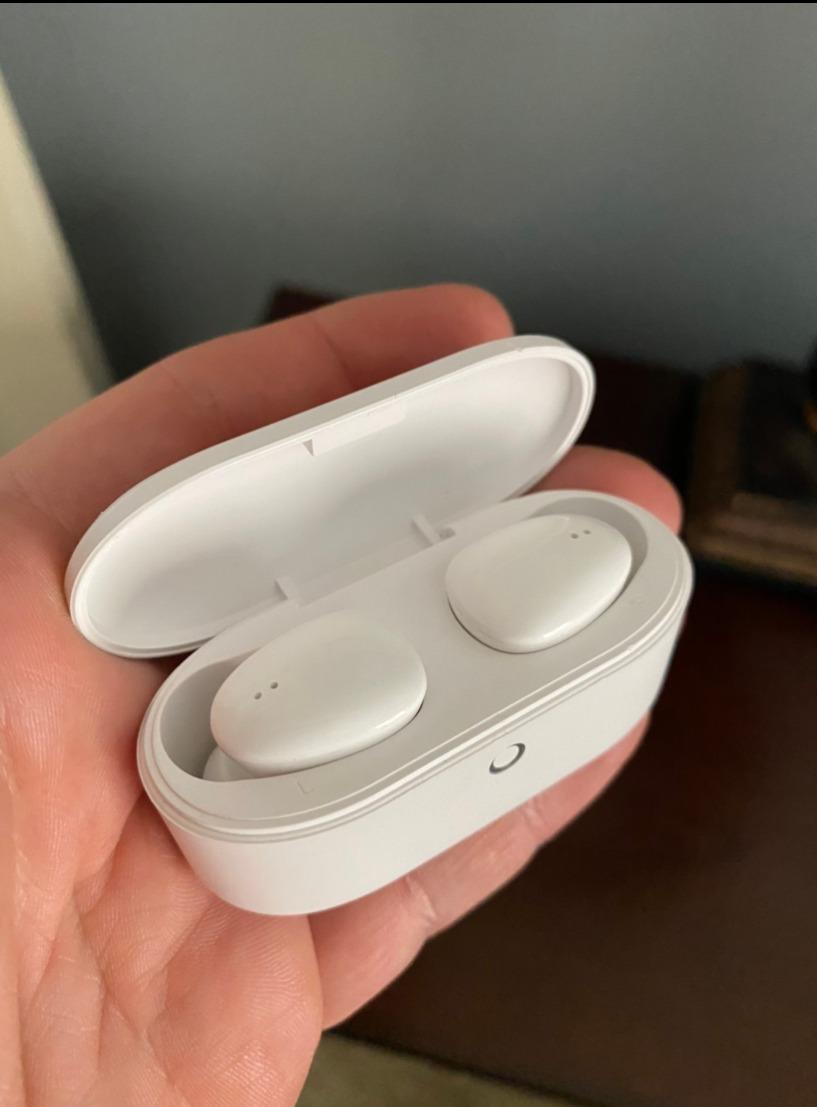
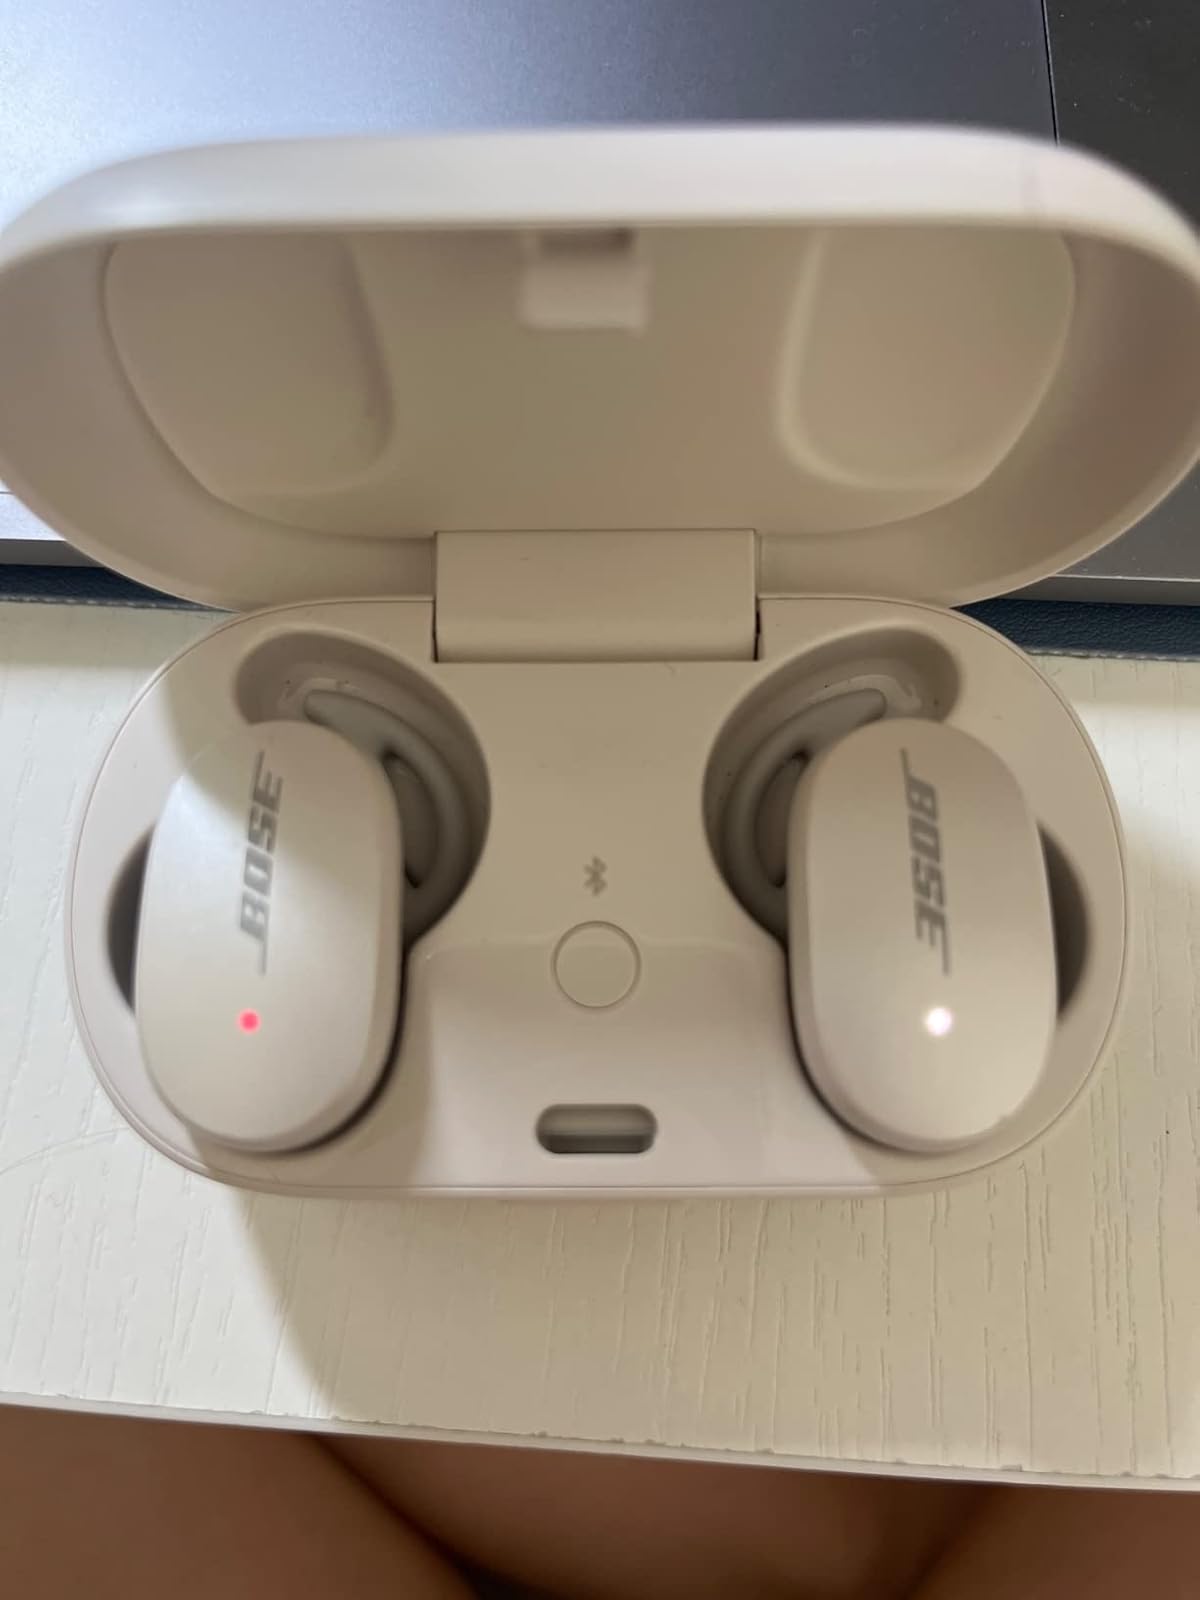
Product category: earbuds
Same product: no